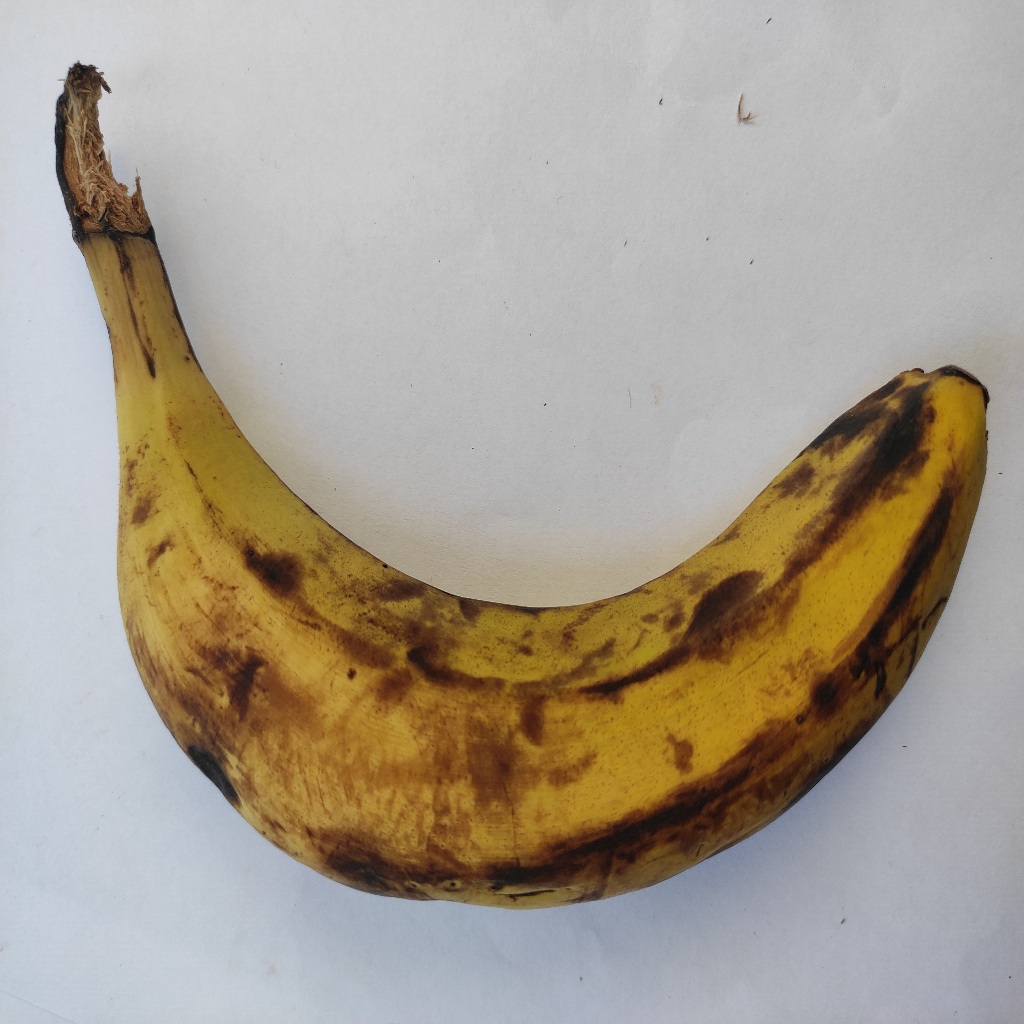
Crop: banana
Quality class: Defect